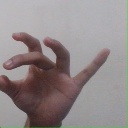
अक्षर: ओ